Once a Sinner (1950 film)

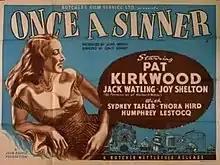

Once a Sinner is a 1950 British drama film directed by Lewis Gilbert and starring Pat Kirkwood, Jack Watling and Joy Shelton. It was written by David Evans.